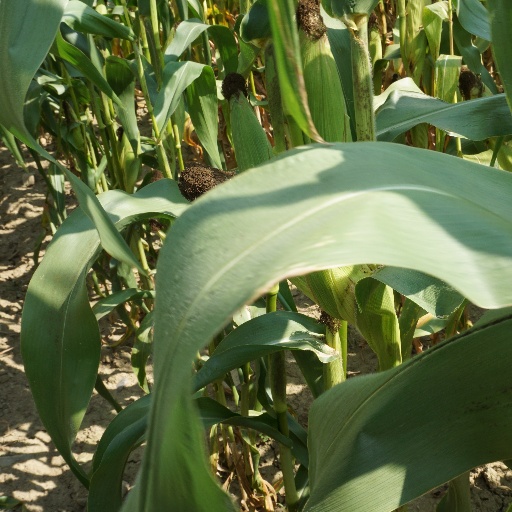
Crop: maize; corn